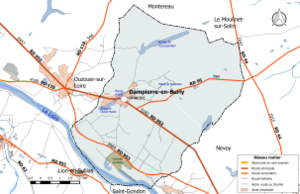
Carte du réseau routier de la commune de fr:Dampierre-en-Burly.
Dampierre-en-Burly est une commune française située dans le département du Loiret en région Centre-Val de Loire.